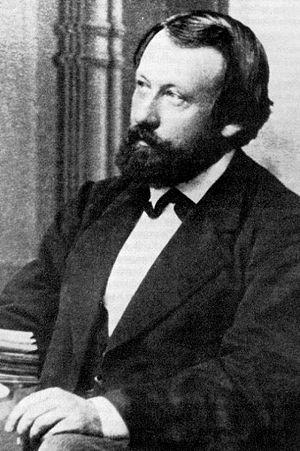
S'agissant de la question de l'histoire Heidegger intervient avec force dans les débats méthodologiquesqui opposent au début du XXᵉ siècle, les tenants du néo-kantisme, les sociologues, les philosophes de la vie ainsi que les historiens sur la question de l'objectivité des sciences historiques. Malgré leurs divergences superficielles, toutes ces conceptions pêchent pour Heidegger parce qu'elles se fondent sur le présupposé d'une réalité originaire donnée pouvant faire l'objet d'une science et « toutes présupposent l'existence de totalités ou de processus cohérents, alors que pour Heidegger, il s'agit avant tout de les fonder ».
Wilhelm Dilthey est un historien, psychologue, sociologue et philosophe allemand.